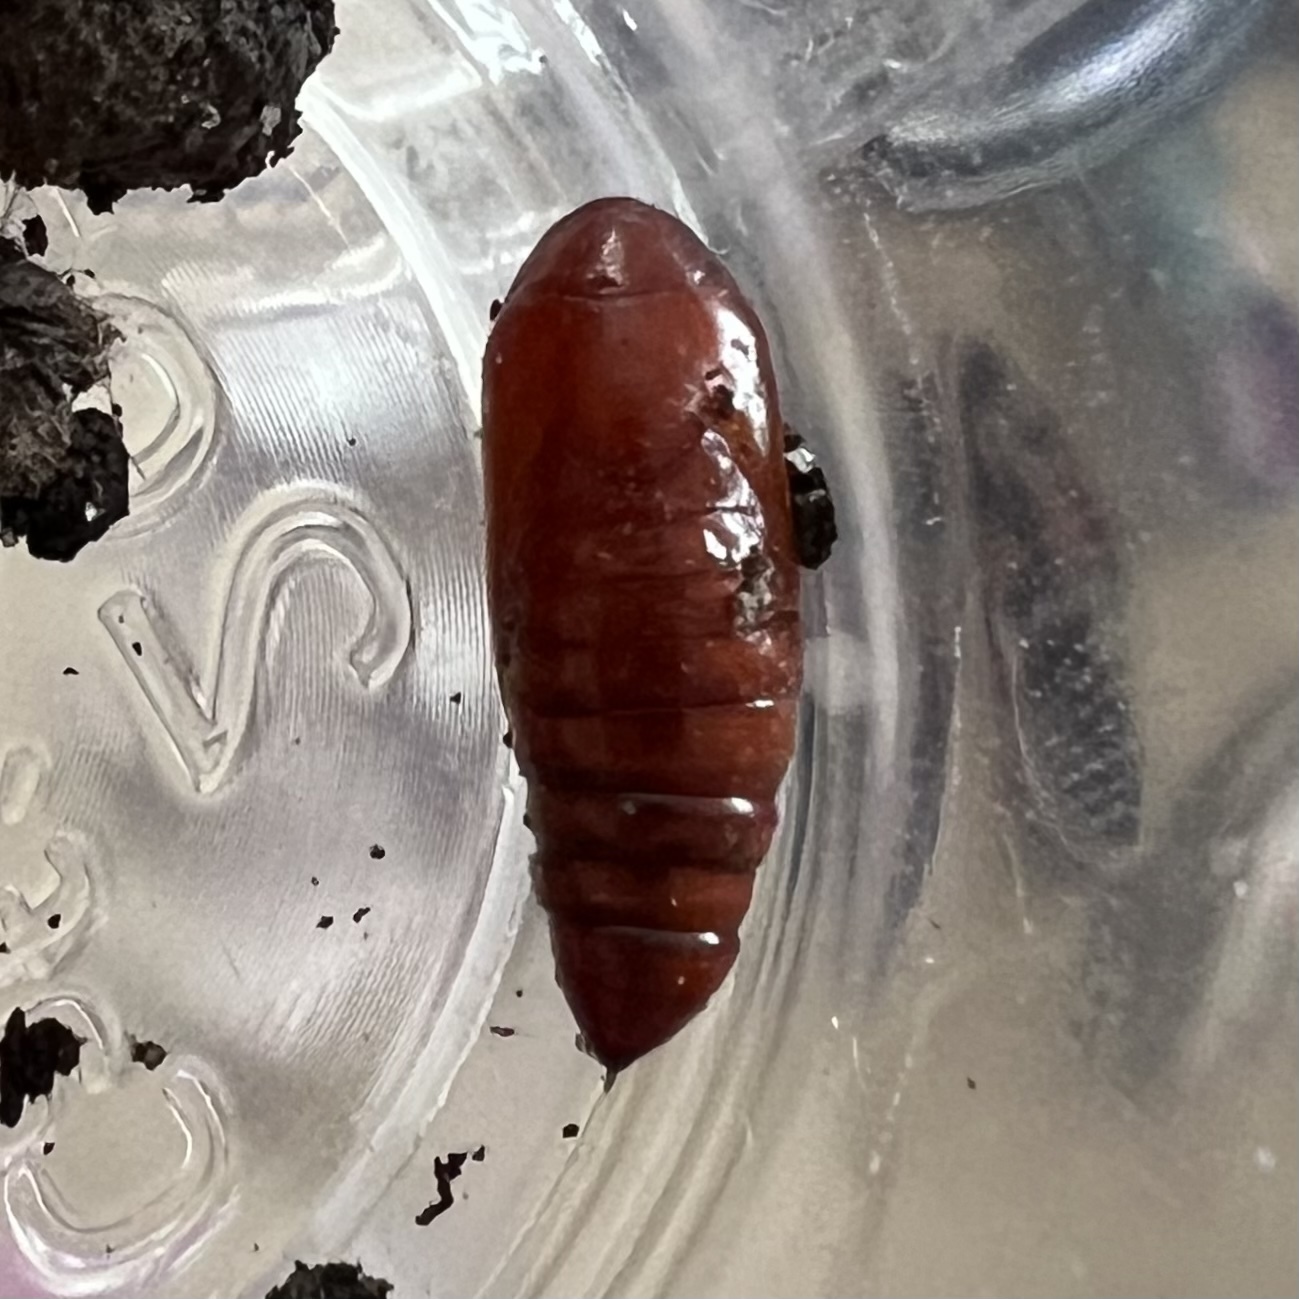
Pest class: cutworms